Maska (rapper)

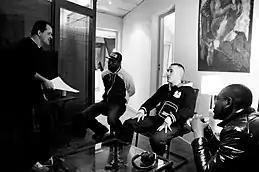
Maska (center-right) with members of Sexion d'Assaut, 2012.

After the success of the Sexion d'Assaut, in October 2014, Maska released his first solo album entitled "Espace-temps", which ranked 14th on the Top Albums in France. Before the release of the album, he uploaded the music video for the song "Rahh". He also offered a series of videos, Espace temps, including: "Mon mal être" (feat. Dr Bériz), "Un grain de folie", "Ca va rire", "Parcours de rêve", and "Laisse passer l'artiste". On March 14, 2014, Maska unveiled the first track of his next album "Drapeau Taché de Sang".